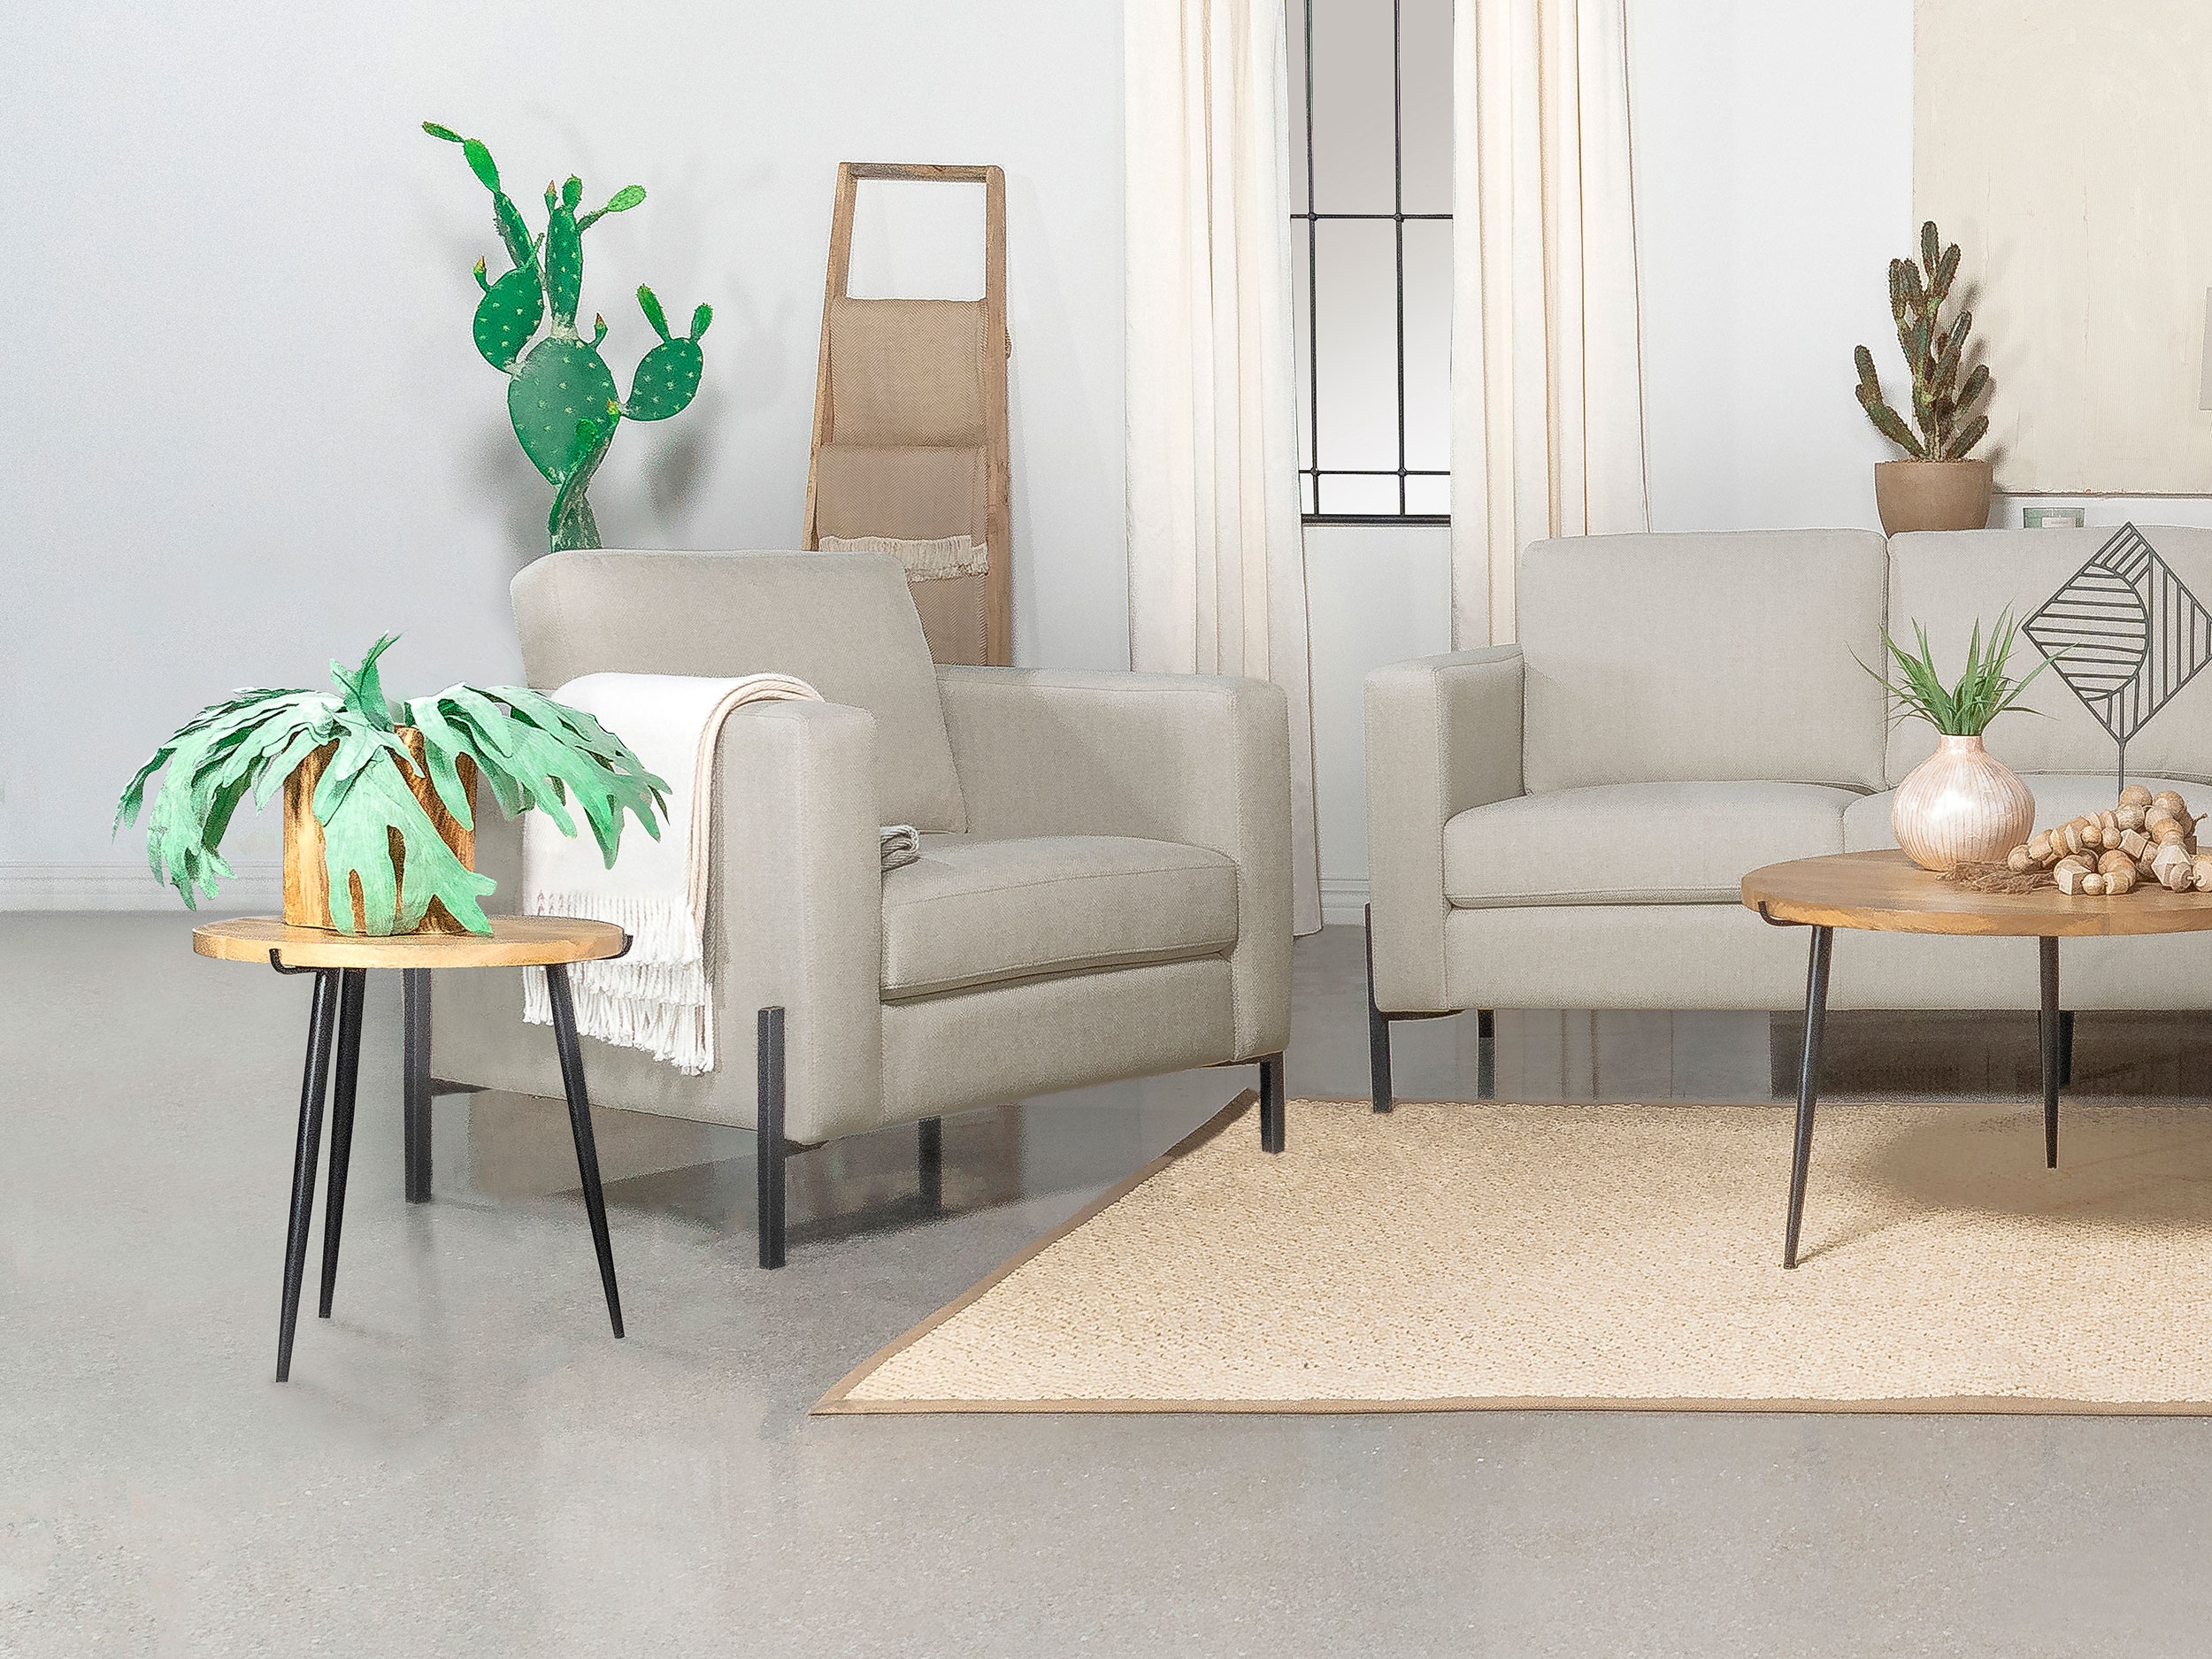
Tilly Accent Chair
Brand: Coaster Furniture
Introducing our impeccably designed modern chair, where sophistication meets comfort. With its clean lines and impeccable tailoring, this sofa exudes elegance. The subtle textured herringbone fabric offers a refined touch, setting it apart in the realm of contemporary furniture. Prioritizing your comfort, the attached seats are constructed with pocket coils, ensuring both support and durability. The sofa's allure is further accentuated by its unique elevated metal leg base, finished in a sleek black. This piece is not merely a sofa; it's a statement of style and luxury, ready to elevate any living space.
Category: Furniture > Chairs > Armchairs, Recliners & Sleeper Chairs > Armchairs